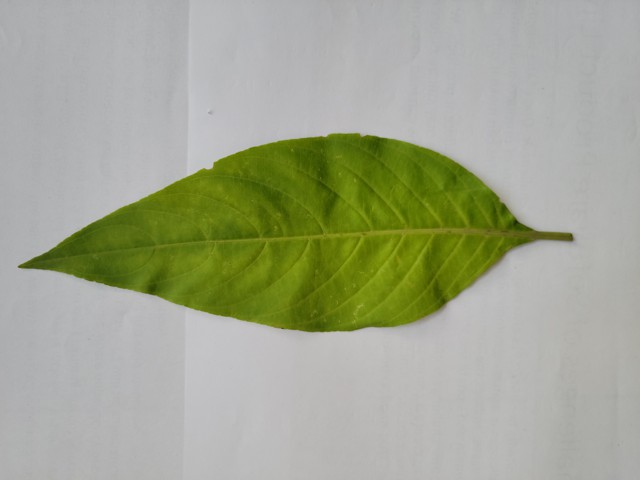
Plant: basok